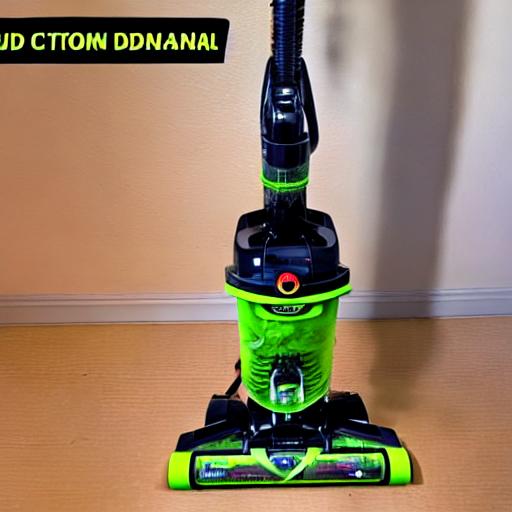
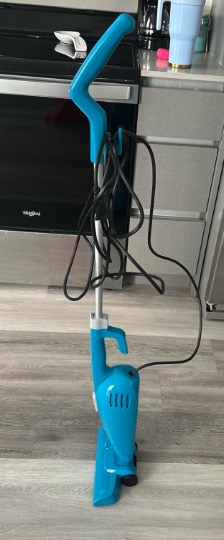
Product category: items_vacuum
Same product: no